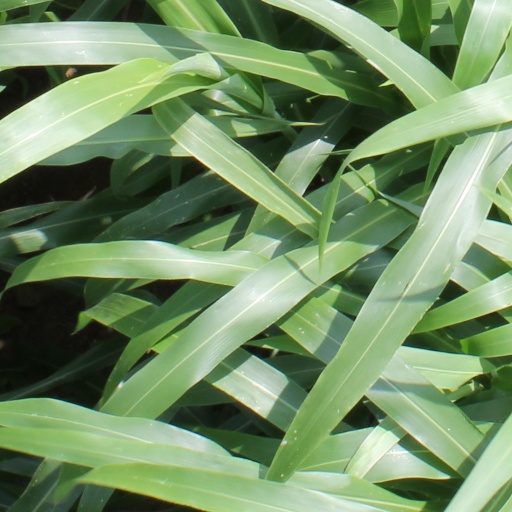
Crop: sorghum